May Wright Sewall

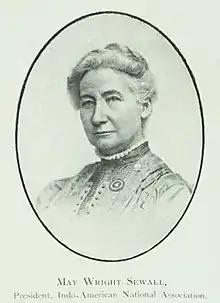

May Wright Sewall ( Mary Eliza Wright; May 27, 1844 – July 22, 1920) was an American reformer, who was known for her service to the causes of education, women's rights, and world peace. She was born in Greenfield, Milwaukee County, Wisconsin. Sewall served as chairman of the National Woman Suffrage Association's executive committee from 1882 to 1890, and was the organization's first recording secretary. She also served as president of the National Council of Women of the United States from 1897 to 1899, and president of the International Council of Women from 1899 to 1904. In addition, she helped organize the General Federation of Women's Clubs, and served as its first vice-president. Sewall was also an organizer of the World's Congress of Representative Women, which was held in conjunction with the World's Columbian Exposition in Chicago in 1893. U.S. President William McKinley appointed her as a U.S. representative of women to the Exposition Universelle (1900) in Paris.